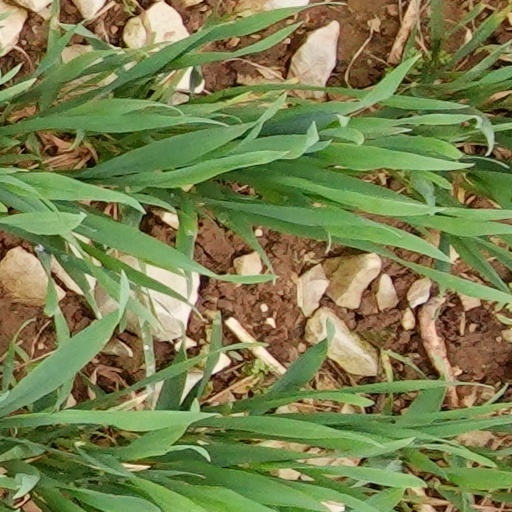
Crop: wheat